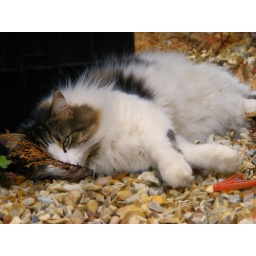
My cat Bubbles doing what he does best in life, sleeping in unsual places.